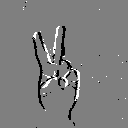
ASL letter: v